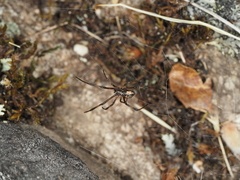
Species: Lactrodectus_hesperus